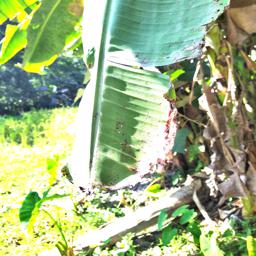
Label: JAHAJI LEAF